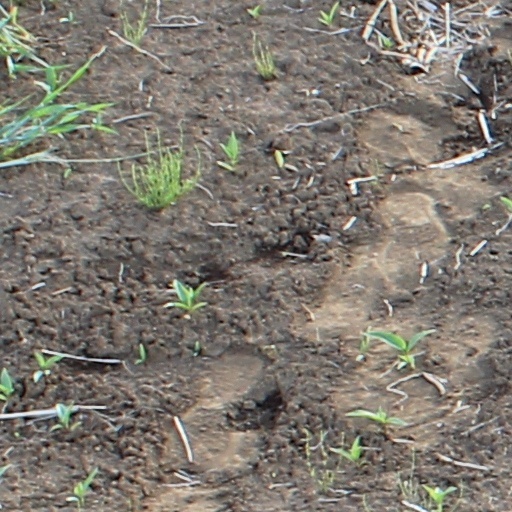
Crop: wheat